Military of Carthage

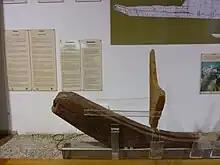
The prow of a Punic ship, known as the Marsala Ship.

Polybius wrote in the sixth book of his History that the Carthaginians were, "more exercised in maritime affairs than any other people". The Romans, unable to defeat them through conventional maritime tactics, developed the Corvus, or the "crow", a spiked boarding bridge that could be impaled onto an enemy ship so that the Romans could send over marines to capture or sink the Carthaginian vessels.